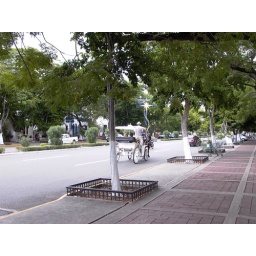
This is the main street in Merida - Paseo de Montejo. The horse and buggy taxi's were everywhere.